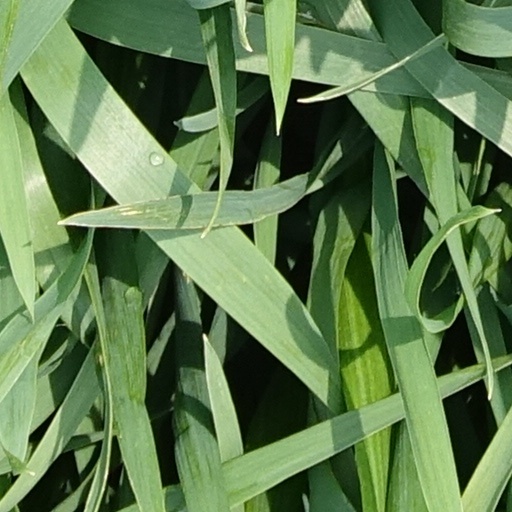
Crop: wheat